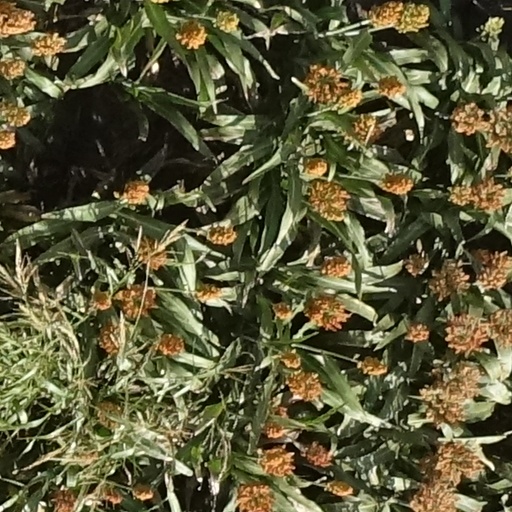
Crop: sorghum